List of bottle types, brands and companies

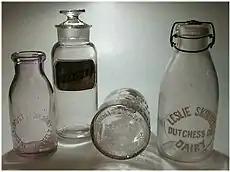
Examples of milk bottles from the late 19th century made by the Warren Glass Works Company

This is a list of bottle types, brands and companies. A bottle is a rigid container with a neck that is narrower than the body, and a "mouth". Bottles are often made of glass, clay, plastic, aluminum or other impervious materials, and are typically used to store liquids. The bottle has developed over millennia of use, with some of the earliest examples appearing in China, Phoenicia, Rome and Crete. Bottles are often recycled according to the SPI recycling code for the material. Some regions have a container deposit which is refunded after returning the bottle to the retailer.